County Fire

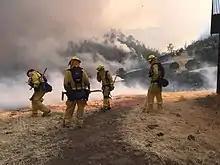
Fire crews during the County Fire on July 1, 2018

The County Fire (formerly known as the Guinda Fire) was a wildfire east of Lake Berryessa in Yolo County and Napa County, California in the United States. The fire, first reported on June 30, 2018, in Rumsey Canyon in the community of Guinda, and was contained on July 17, 2018 after burning . The fire caused mandatory evacuations along Highway 128, County Road 23, and areas around Lake Berryessa, including Monticello Dam. The fire destroyed 20 structures, damaged three, and caused one injury. The fire was started by an improperly installed electric fence for livestock.